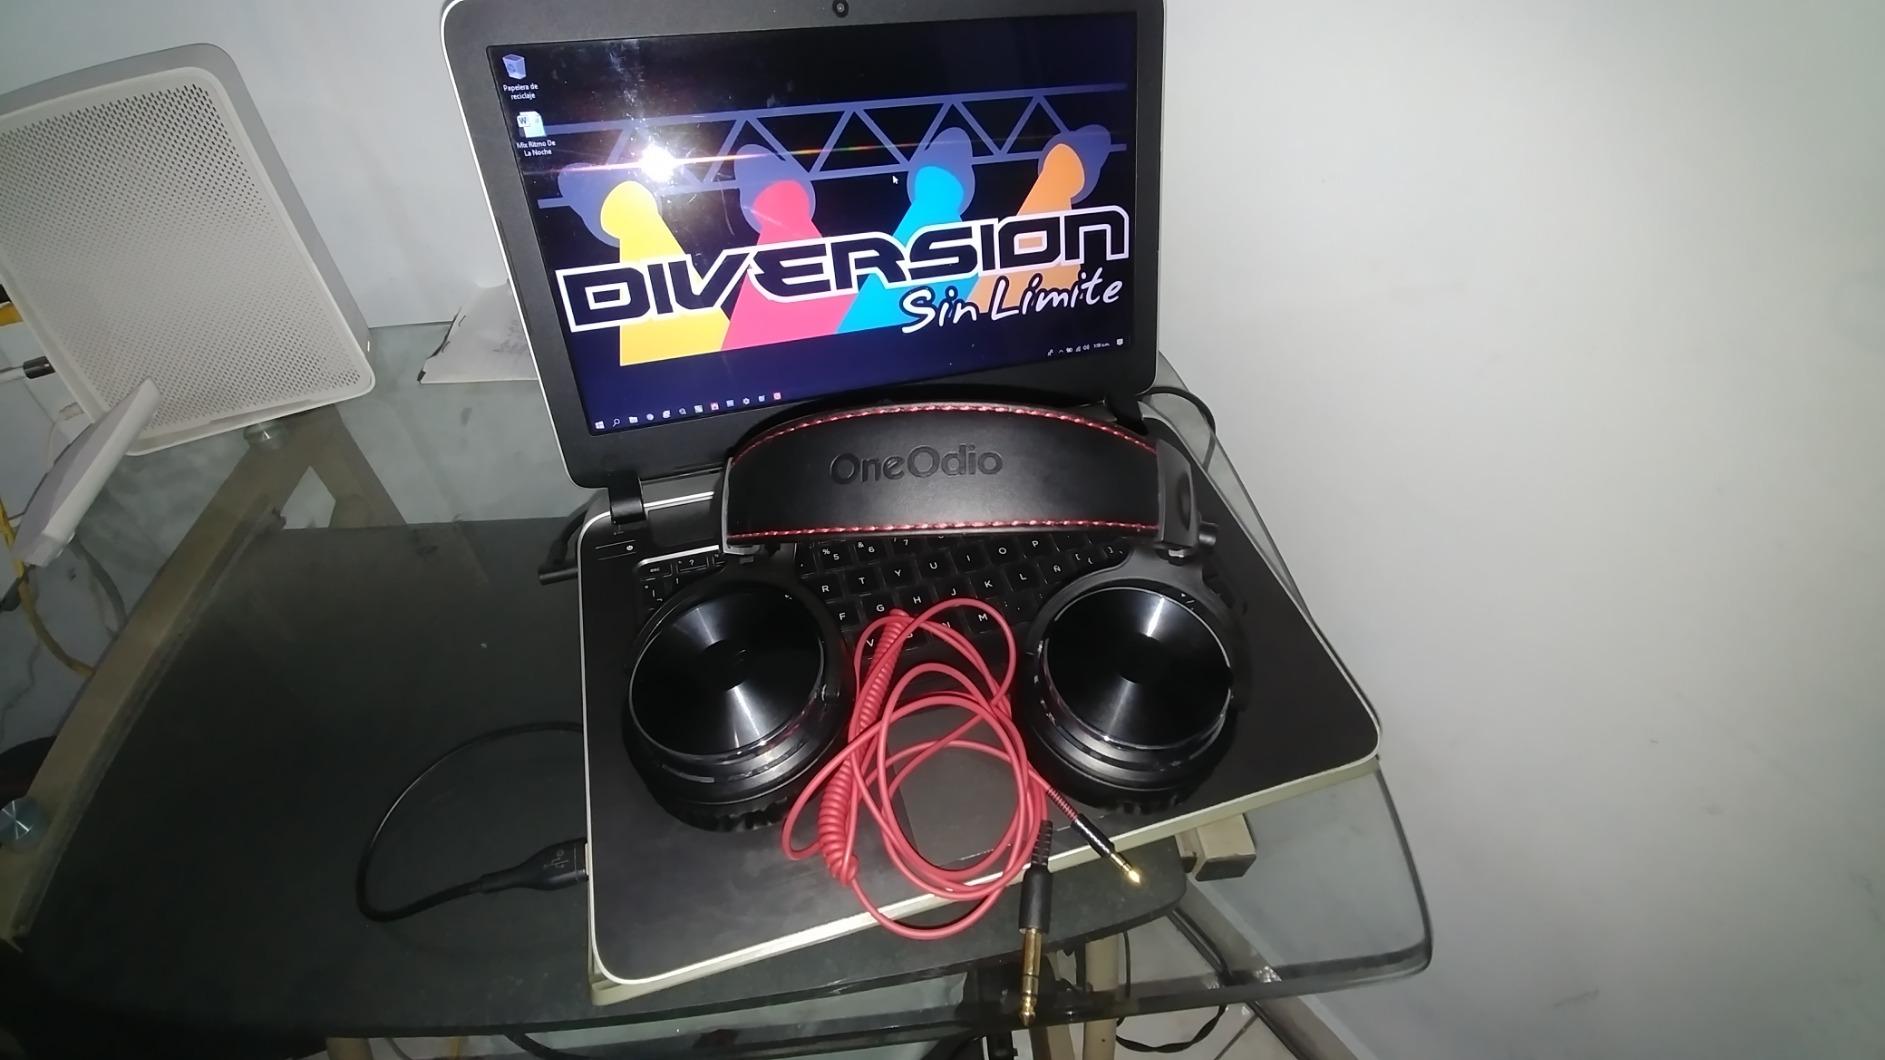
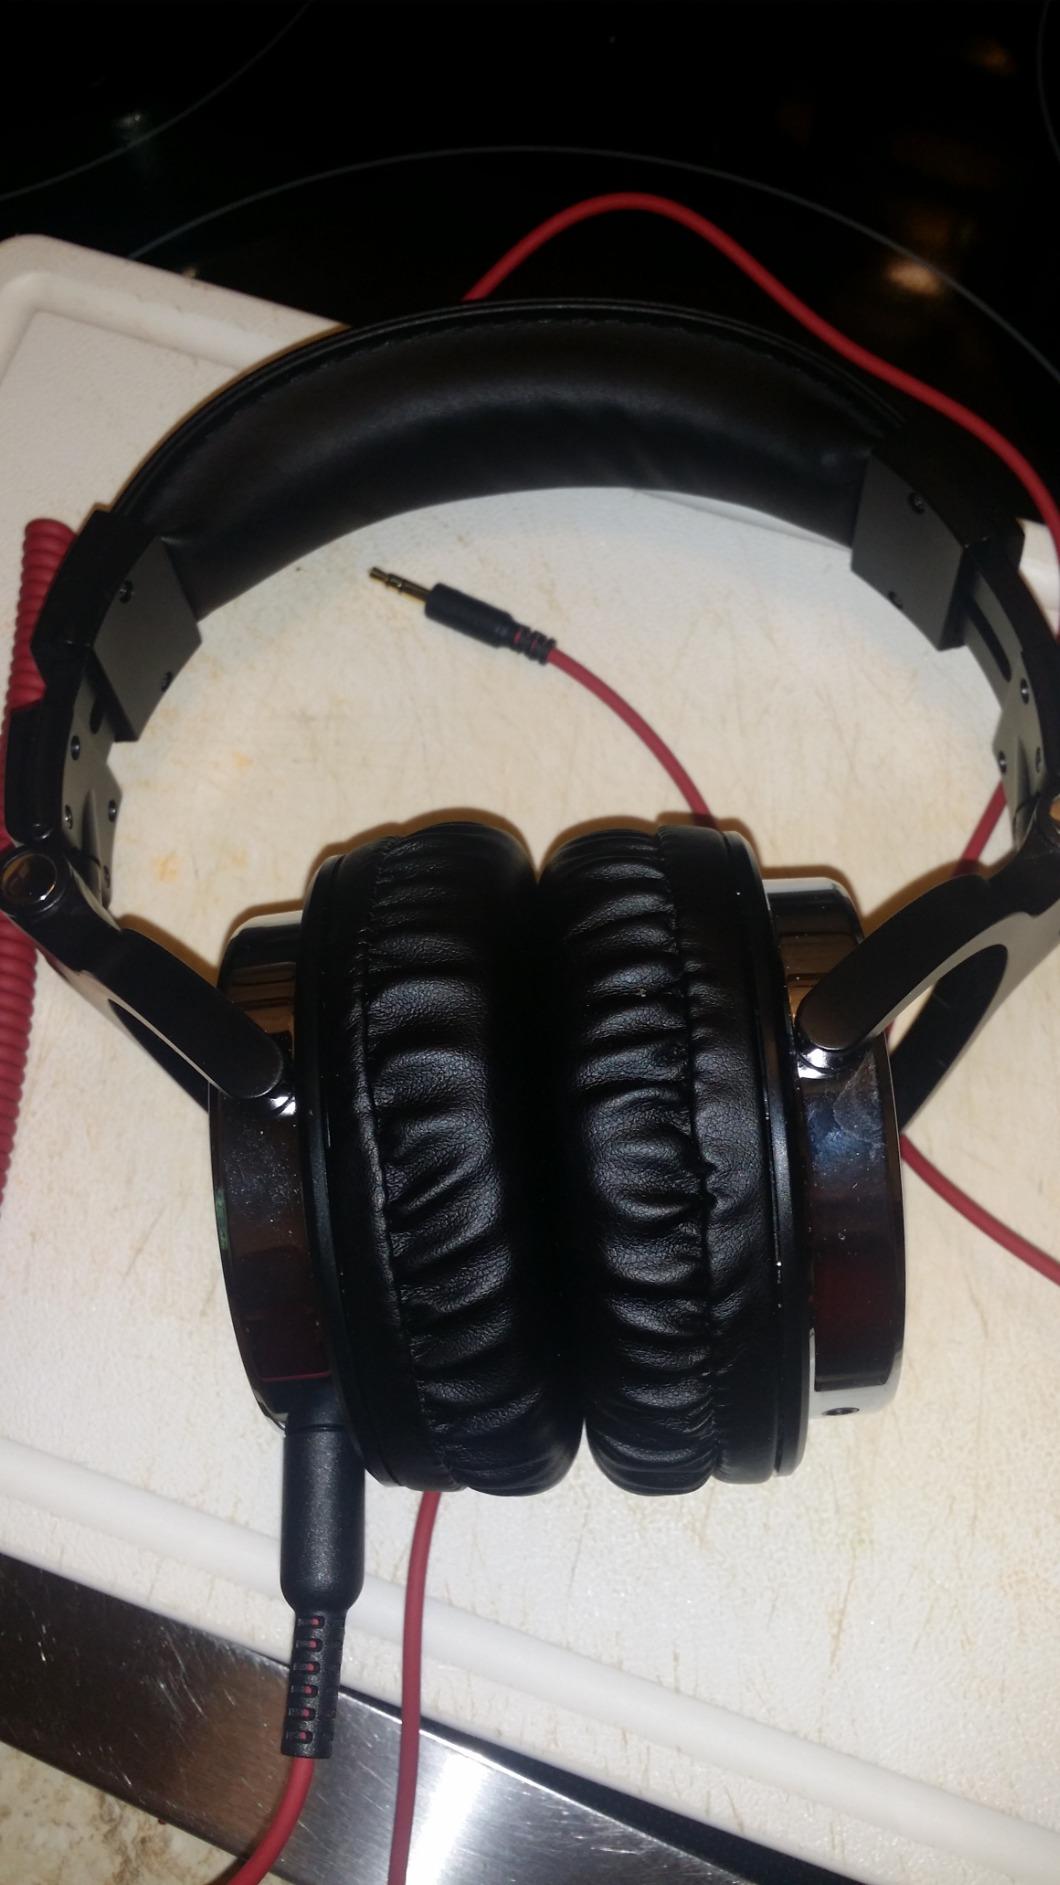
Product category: headphones
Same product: yes